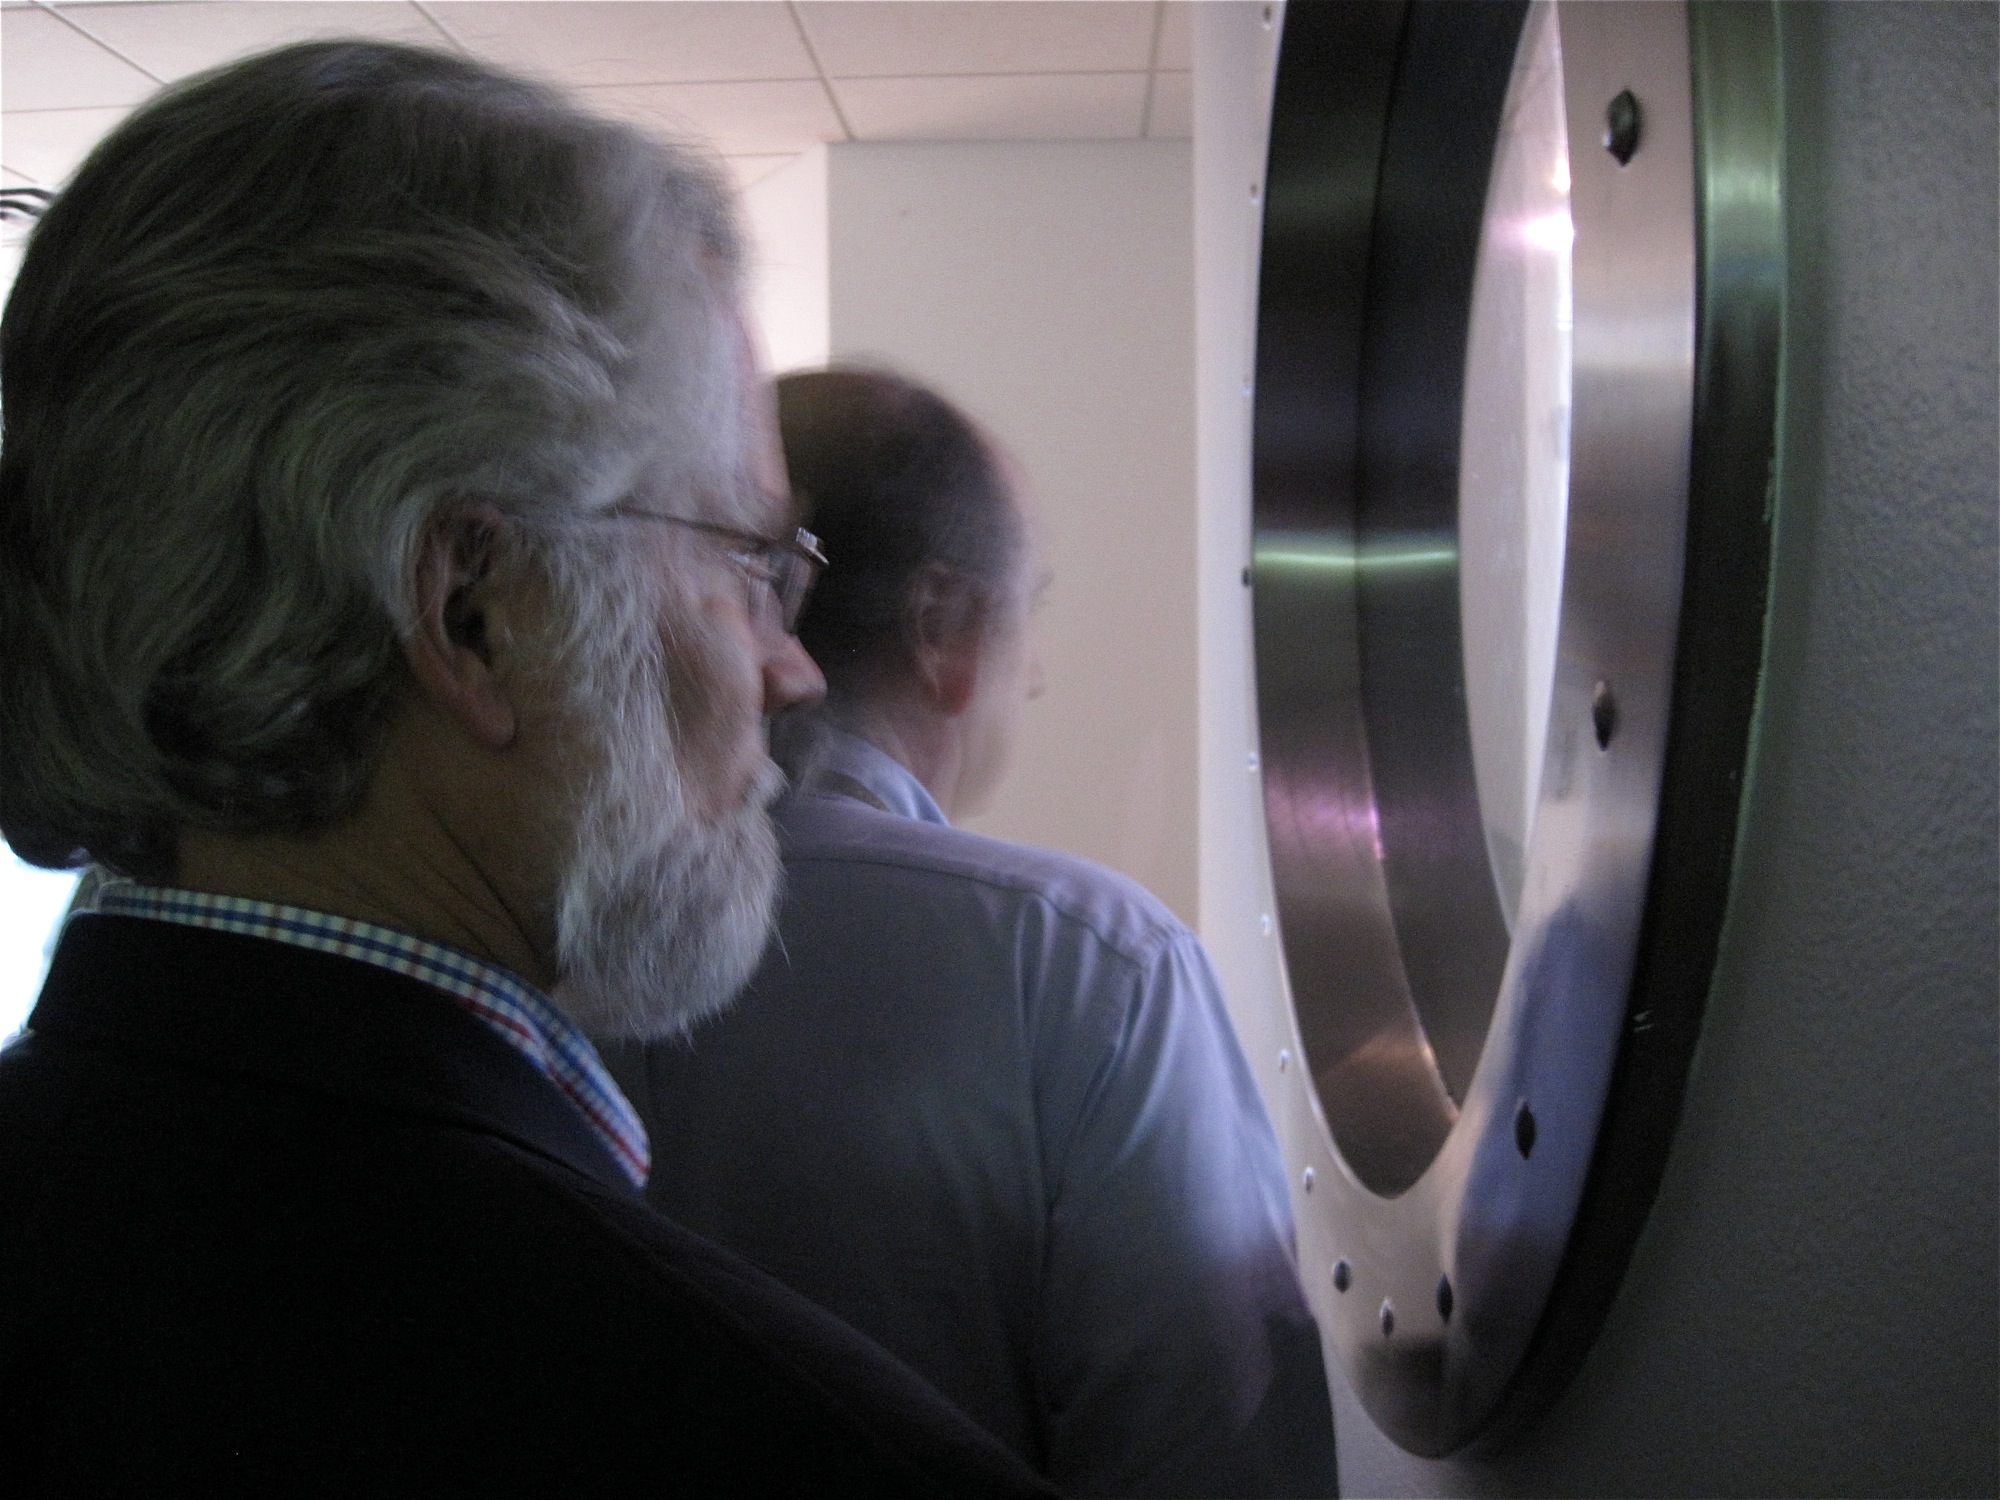
technology, arm, nmc, florida, orlando, nmcfullsail, electronic device